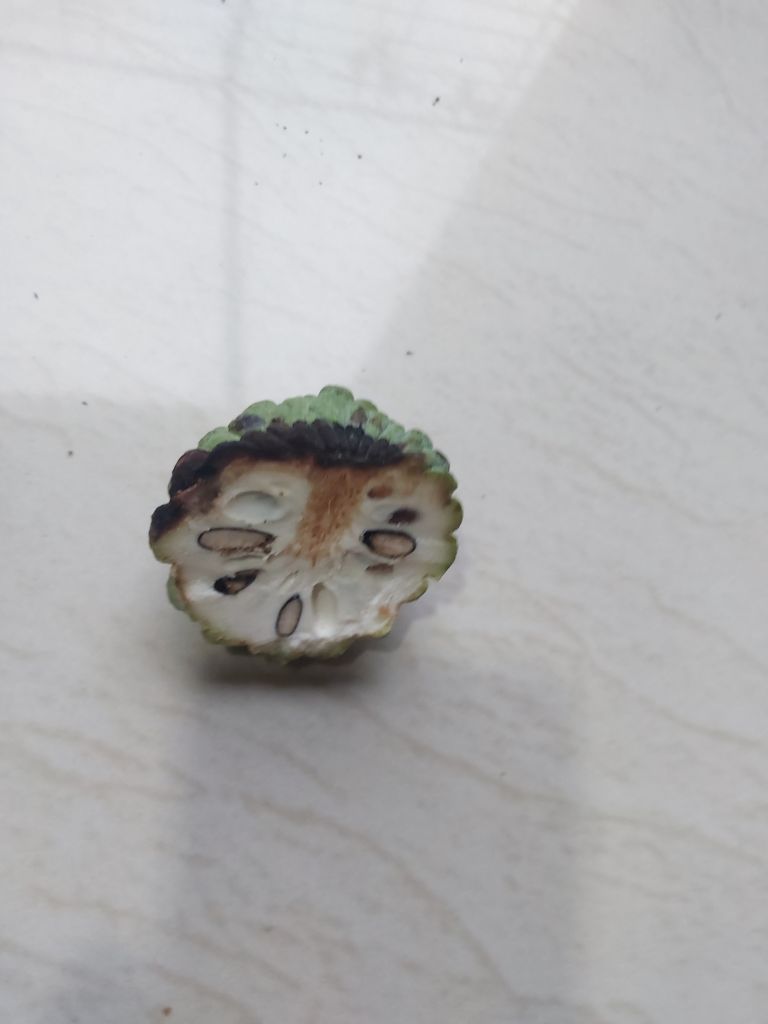
Disease label: Diplodia Rot